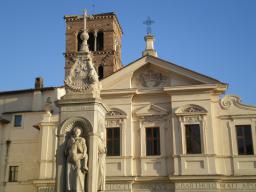
Label: Background_without_leaves